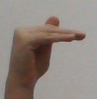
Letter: khaa